Answer in natural language. Where is dark brown wooden bed with white blanket with respect to abstract painting in a black frame? Choose between the following options: left or right
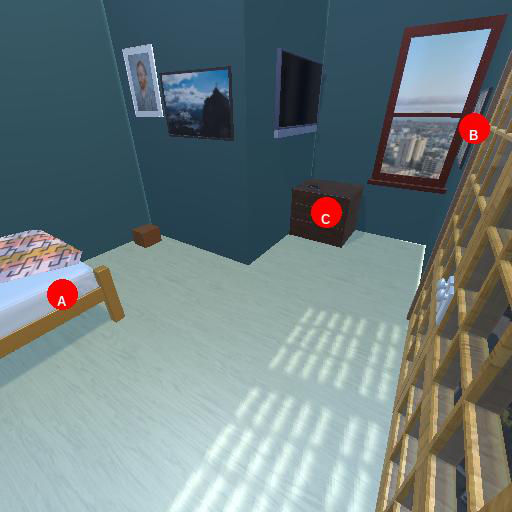
<answer>left</answer>